List of residential colleges

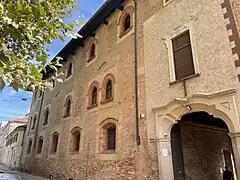
Collegio Castiglioni Brugnatelli

There are nine colleges at the Chinese University of Hong Kong. All full-time undergraduates can apply to join one of the colleges.